Maria Lluïsa Borràs i Gonzàlez

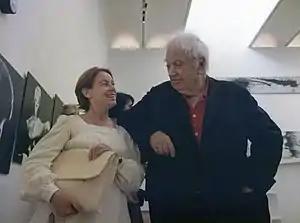
Maria Lluïsa Borràs and Alexander Calder talking around 1969 at the Miró Foundation.

From 1964 on, Borràs was in charge of the administration of Club Cobalto 49, and was soon collaborating with its founder, Joan Prats, stimulating avant-garde art's promoter in Catalonia- in the third stage of visual books "Fotoscop" (1966-1979), as author of seven volumes of the collection. She made in two occasions also the photos: for the volumes "Domènech i Montaner, "arquitecto del modernismo"", and "Sert"," "arquitectura mediterrània"".